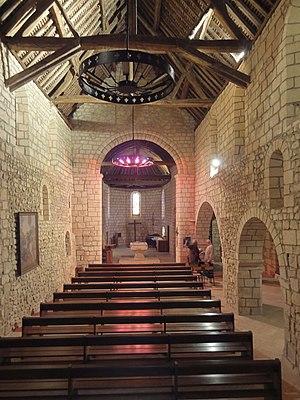
Intérieur de l'église - voir titre.
L’église Saint-Georges est une église catholique paroissiale située à Ronquerolles, dans le Val-d'Oise, en France. C'est un édifice rustique agrandi et remanié à plusieurs reprises, qui ne contient aucune voûte, aucun chapiteau. Il se compose d'une nef, accompagnée d'un unique bas-côté au sud, avec lequel il communique par trois arcades toutes différentes ; d'un clocher situé à la fin du bas-côté, au sud du chœur ; et d'un long chœur avec une abside à pans coupés. Les étroites fenêtres romanes dans les murs latéraux de la nef justifient sa datation de la fin du XIᵉ siècle. La base du clocher est un peu plus récente, et se rattache à la fin de la période romane ou au tout début de la période gothique, autour du milieu du XIIᵉ siècle, par ses contreforts plats. Les parties hautes de la façade et les fenêtres latérales de la nef n'ont été ajoutées qu'en 1257. Le portail date encore d'une époque différente. Il est de style gothique flamboyant, et constitue le seul élément de l'église qui a bénéficié d'un décor sculpté. Les autres parties de l'église, le chœur, le bas-côté et l'étage de beffroi du clocher, sont difficilement datables par leur manque de caractère.